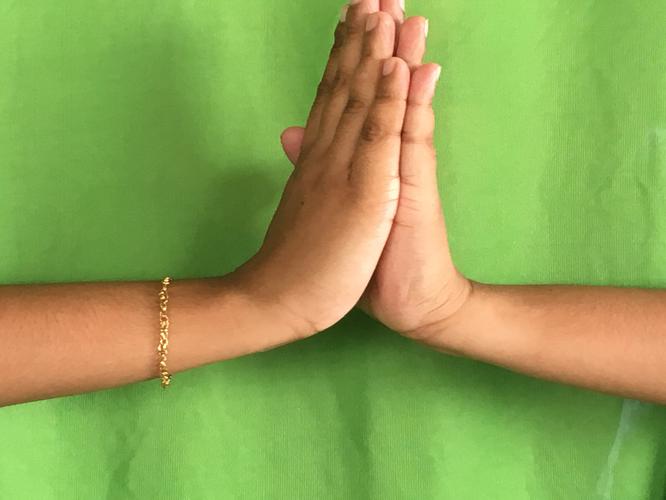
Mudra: Anjali
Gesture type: double_hand